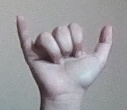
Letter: ya